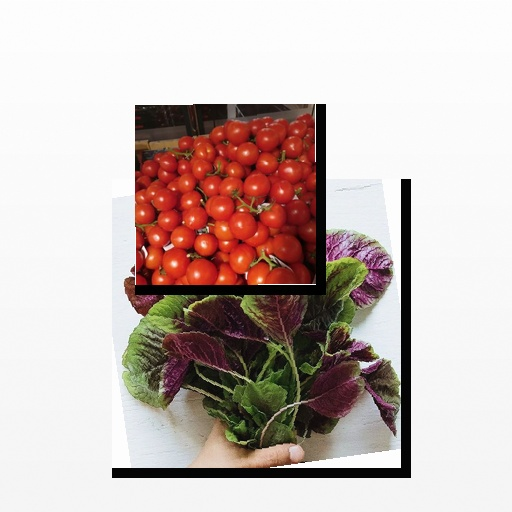
Food items: tomato, amaranth